De Perier family

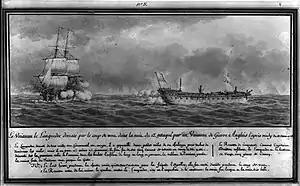
The Languedoc, attacked by the HMS Renown, 13 August 1778

The younger branch continually produced naval officers from the seventeenth to the nineteenth centuries. In the seventeenth century, Étienne Perier, founder of this branch, distinguished himself in the fight against piracy. Taking part in all the wars of his time, he fought at Solebay, Texel, Cayenne and Tobago. He took control of many ships when they were boarded. In 1689, Perier was wounded when he blew up a 40-gun English coastguard. He ended his career as ship and port captain at Le Havre. In 1726, at the age of 82, he and his descendants were ennobled by letters patent from Louis XV. These refer to his "long and important service" and his long career of "more than fifty years as a volunteer, frigate lieutenant, naval officer and naval captain". He had several sons, two of whom distinguished themselves in the armed forces.